History of United States Naval Operations in World War II

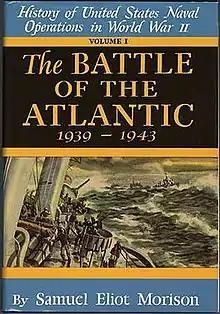
Original cover of the first book in the series, "The Battle of the Atlantic"

The History of United States Naval Operations in World War II is a 15-volume account of the United States Navy in World War II, written by Samuel Eliot Morison and published by Little, Brown and Company between 1947 and 1962.